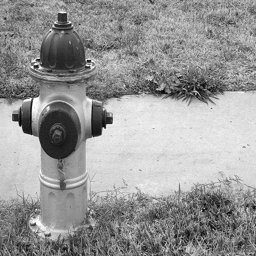
A fire hydrant next to a sidewalk and a patch of grass.
A fire plug stands in some grass at the edge of a sidewalk.
Black and white photo of a fire hydrant next to a narrow path
A fire hydrant stands in the grass by a path.
A black and white picture of a fire hydrant